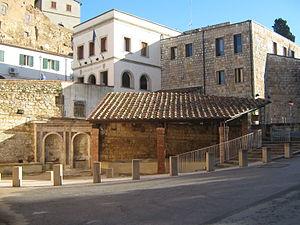
Bibbona est une commune italienne d'environ 3 300 habitants située dans la province de Livourne dans la région Toscane en Italie centrale.